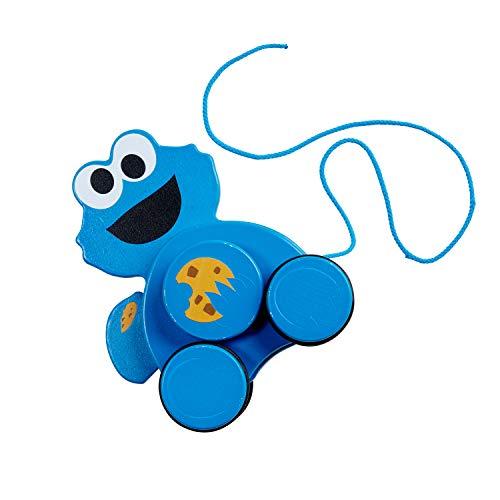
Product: Bright Starts Sesame Street Snack & Stroll Cookie Monster Wooden Pull Toy, Ages 12-36 Months
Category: Toys & Games | Baby & Toddler Toys | Push & Pull Toys
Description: Wooden toy grows with baby from crawling to walking.
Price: $10.99